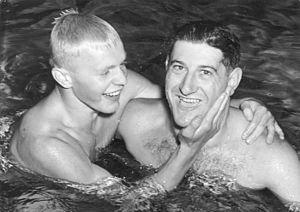
Olle Johansson est un nageur et joueur de water-polo suédois.
Göran Larsson est un nageur suédois.